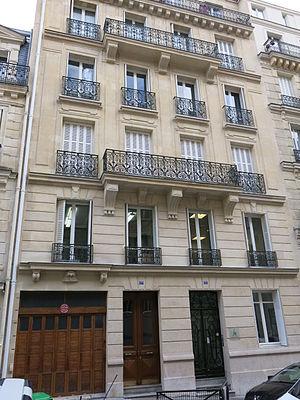
Immeuble du 13 rue Chardin, Paris 16e arr. - International School of Paris école secondaire
La rue Chardin est une voie du 16ᵉ arrondissement de Paris, en France,